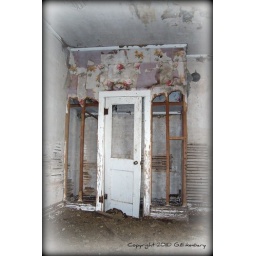
Surprised a closet had a door with a glass in it!